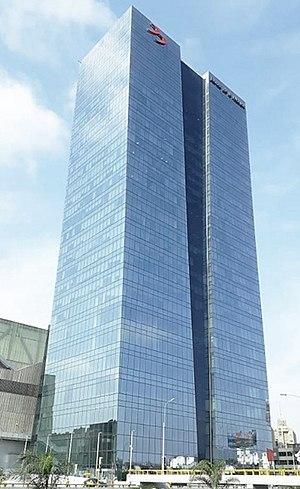
Liste des plus hauts gratte-ciel de Lima:
Lima est la capitale et la plus grande ville du Pérou, ainsi que le chef-lieu de la région de Lima. Au milieu de la façade maritime du Pérou sur l'océan Pacifique, Lima s'étend sur les vallées de trois fleuves : Rímac, Chillón et Lurín.